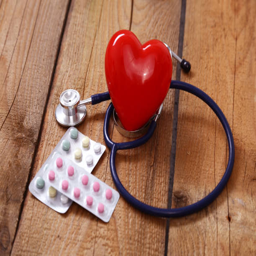
heart with a medical stethoscope , isolated on wooden background